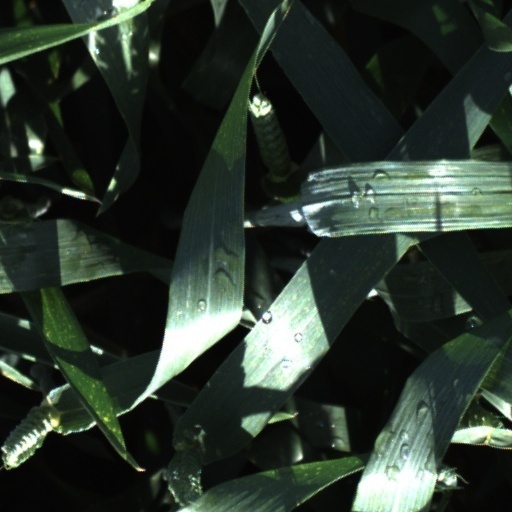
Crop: wheat